Frits Goodings

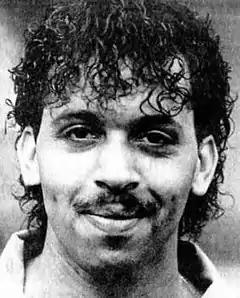

Frits Goodings (10 October 1963 – 7 June 1989) was a Dutch footballer who played for FC Utrecht and FC Wageningen. He died at the age of 25, when on 7 June 1989 he was killed in the Surinam Airways Flight PY764 air crash in Paramaribo.